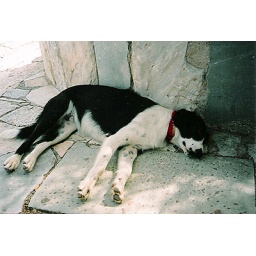
sleeping dog on the hill of Acropolis in Greek.